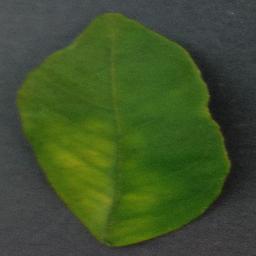
Label: Orange___Haunglongbing_(Citrus_greening)